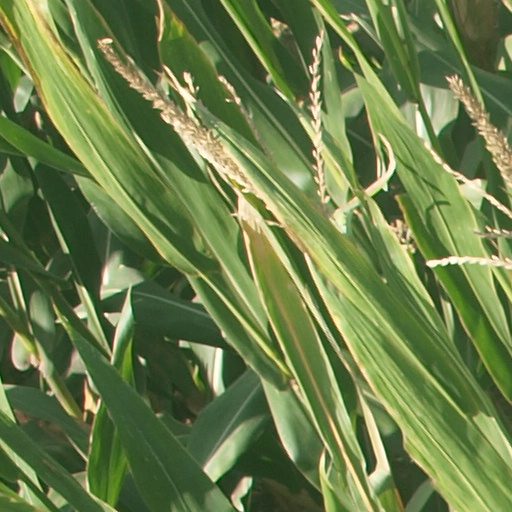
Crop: maize; corn